Stockholm Central Station

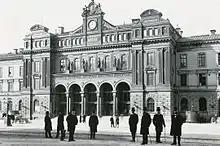
The station in 1890

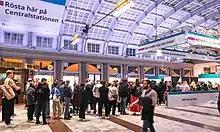
People at the station queue to vote in the 2022 Swedish general election.

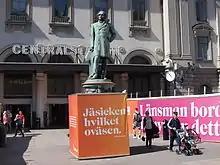
The front of the station being renovated during summer 2012. Reflecting this, the statue of Nils Ericson in front of the main entrance is wearing ear mufflers and accompanied with a text saying "Jäsicken hvilket oväsen" ("Oh my gosh what a noise").

The station was built between 1867 and 1871 with Adolf W. Edelsvärd as the architect. Until 1925 the tracks led into the station but during a renovation 1925–1927 the tracks were moved to the west and the former track hall was converted into a long, wide, and high waiting hall. During the renovation the station was extended to the south through the construction of the southern pavilion. This part of the station currently houses a conference facility. Next to the conference facility is the royal waiting hall where the royal family waits when travelling by train.